Siege of Wardour Castle

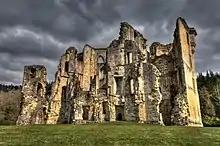
Wardour Castle was slighted after the Civil War

After the castle was captured in the first siege, Colonel Edmund Ludlow was appointed as the governor of Wardour Castle, and garrisoned the castle with 75 men, comprising his own cavalry troop and a company of infantry led by Captain Bean, from Hungerford's men. The first challenge to the castle was posed by the Earl of Marlborough, who had men posted at Lord Cottington's house in nearby Fonthill Gifford. To combat attacks on the castle, Hungerford's cavalry drove Marlborough's men from the area. while Ludlow removed the siege works his army had built around the castle and sunk a well.